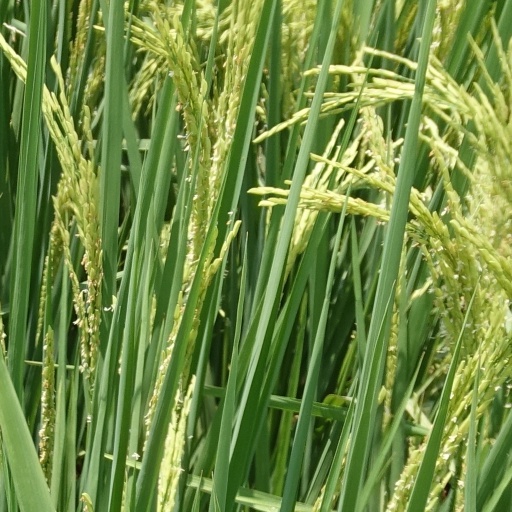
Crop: rice